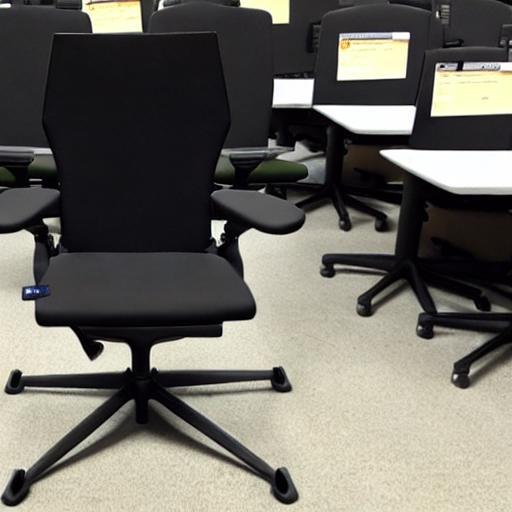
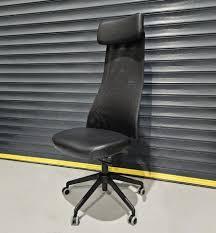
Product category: items_chair
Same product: no